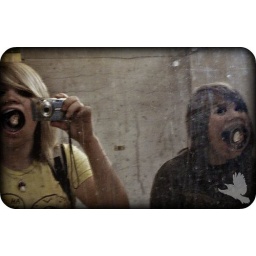
There were some bullet holes in a metal mirror in the bathroom....so the girls used them for their photos.